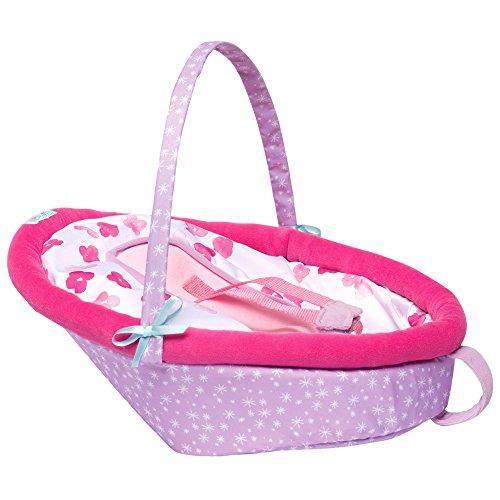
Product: Manhattan Toy Baby Stella Cute Comfort Car Seat Baby Doll Accessory for 12" and 15" Soft Dolls
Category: Toys & Games | Dolls & Accessories | Dolls
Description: Comfortably fits any of the 12" Wee Baby Stella or 15" Baby Stella dolls.
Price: $24.99
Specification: ProductDimensions:17x11x7inches|ItemWeight:10.4ounces|ShippingWeight:10.4ounces(Viewshippingratesandpolicies)|DomesticShipping:ItemcanbeshippedwithinU.S.|InternationalShipping:ThisitemcanbeshippedtoselectcountriesoutsideoftheU.S.LearnMore|ASIN:B003XRB42K|Itemmodelnumber:144600|Manufacturerrecommendedage:12months-15years